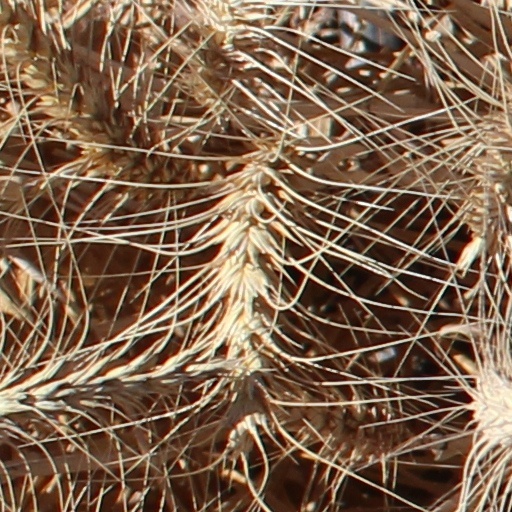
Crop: wheat